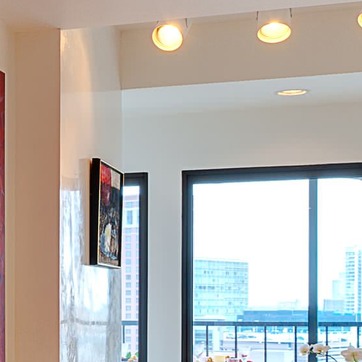
Material: painted